Sushi

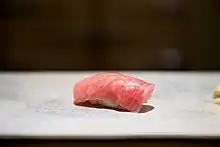

The most famous variety of are the ones offered as a specialty dish of Shiga Prefecture, particularly the made from fish of the crucian carp genus, the authentic version of which calls for the use of , a particular locally differentiated variety of wild goldfish endemic to Lake Biwa.